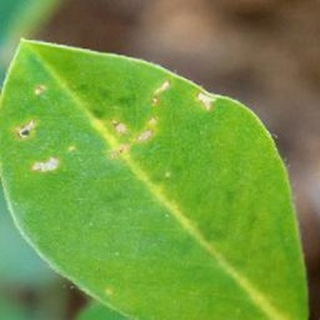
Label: healthy_groundnut